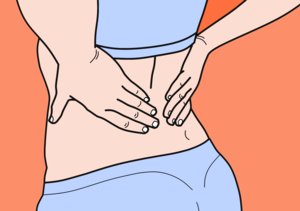
Rygsmerter
Rygsmerter er en meget udbredt lidelse, ca. hver fjerde dansker har af og til smerter i ryggen. Disse smerter behøver ikke at være specielt alvorlige og kan skyldes alt fra muskelinfiltrationer, hold i lænderyggen til diskusprolaps. Det er kun ganske få ryglidelser, som opereres, fx hvis der er smerter, som forstyrrer følelsen i dele af kroppen.